Nanalan'

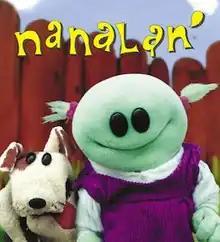
Russell (left) and Mona (right)

Nanalan' is a Canadian children's television series created by Jamie Shannon and Jason Hopley. It began in 1998 as a series of three-minute shorts originally broadcast on YTV; it later ran for two seasons of full-length (21 minutes) episodes that were first broadcast by CBC. The series chronicles the small-scale adventures and discoveries of a three-year-old puppet girl named Mona in her grandmother Nana's backyard. The title is a contraction of the phrase "Nana Land," referring to the setting.